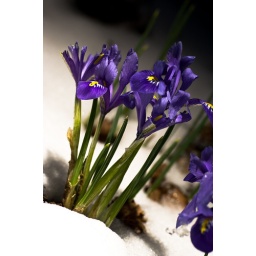
I hit the auto white balance in lightroom for this shot the snow turned yellowish